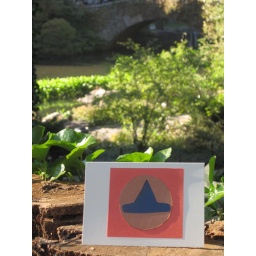
Shiny shopping bag black paper on 32 lb metallic finish paper in copper and 24 lb paper in orbit orange